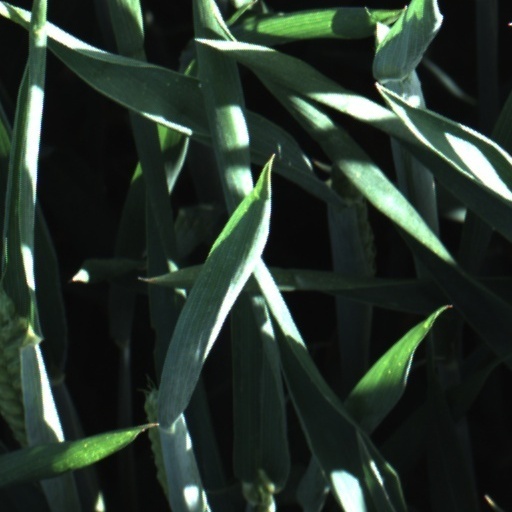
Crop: wheat